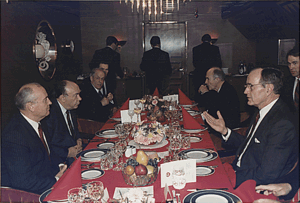
La chute du mur de Berlin a lieu dans la nuit du 9 novembre 1989 lorsque des Berlinois de l'Est, avertis par les médias ouest-allemands de la décision des autorités est-allemandes de ne plus soumettre le passage en Allemagne de l'Ouest à une autorisation préalable donnée au compte-gouttes, forcent sans violence l'ouverture des points de passage aménagés entre Berlin-Est et Berlin-Ouest. Les premières destructions physiques du Mur commencent cette nuit même. Les Berlinois de l'Est se répandent par milliers dans Berlin-Ouest dont l'accès leur a été interdit pendant près de trente ans, depuis l'édification du Mur dans la nuit du 12 au 13 août 1961, sauf à disposer d'autorisations très rares.